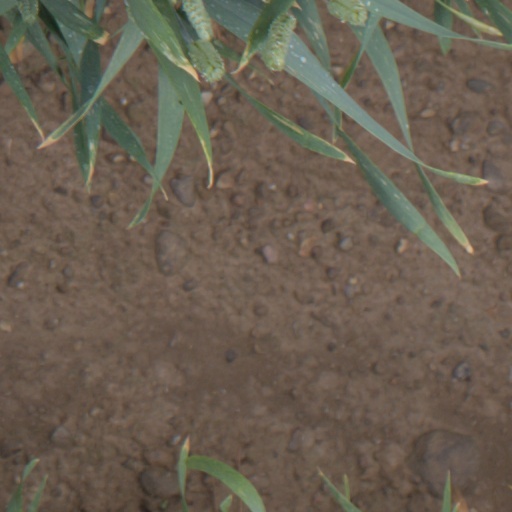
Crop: wheat